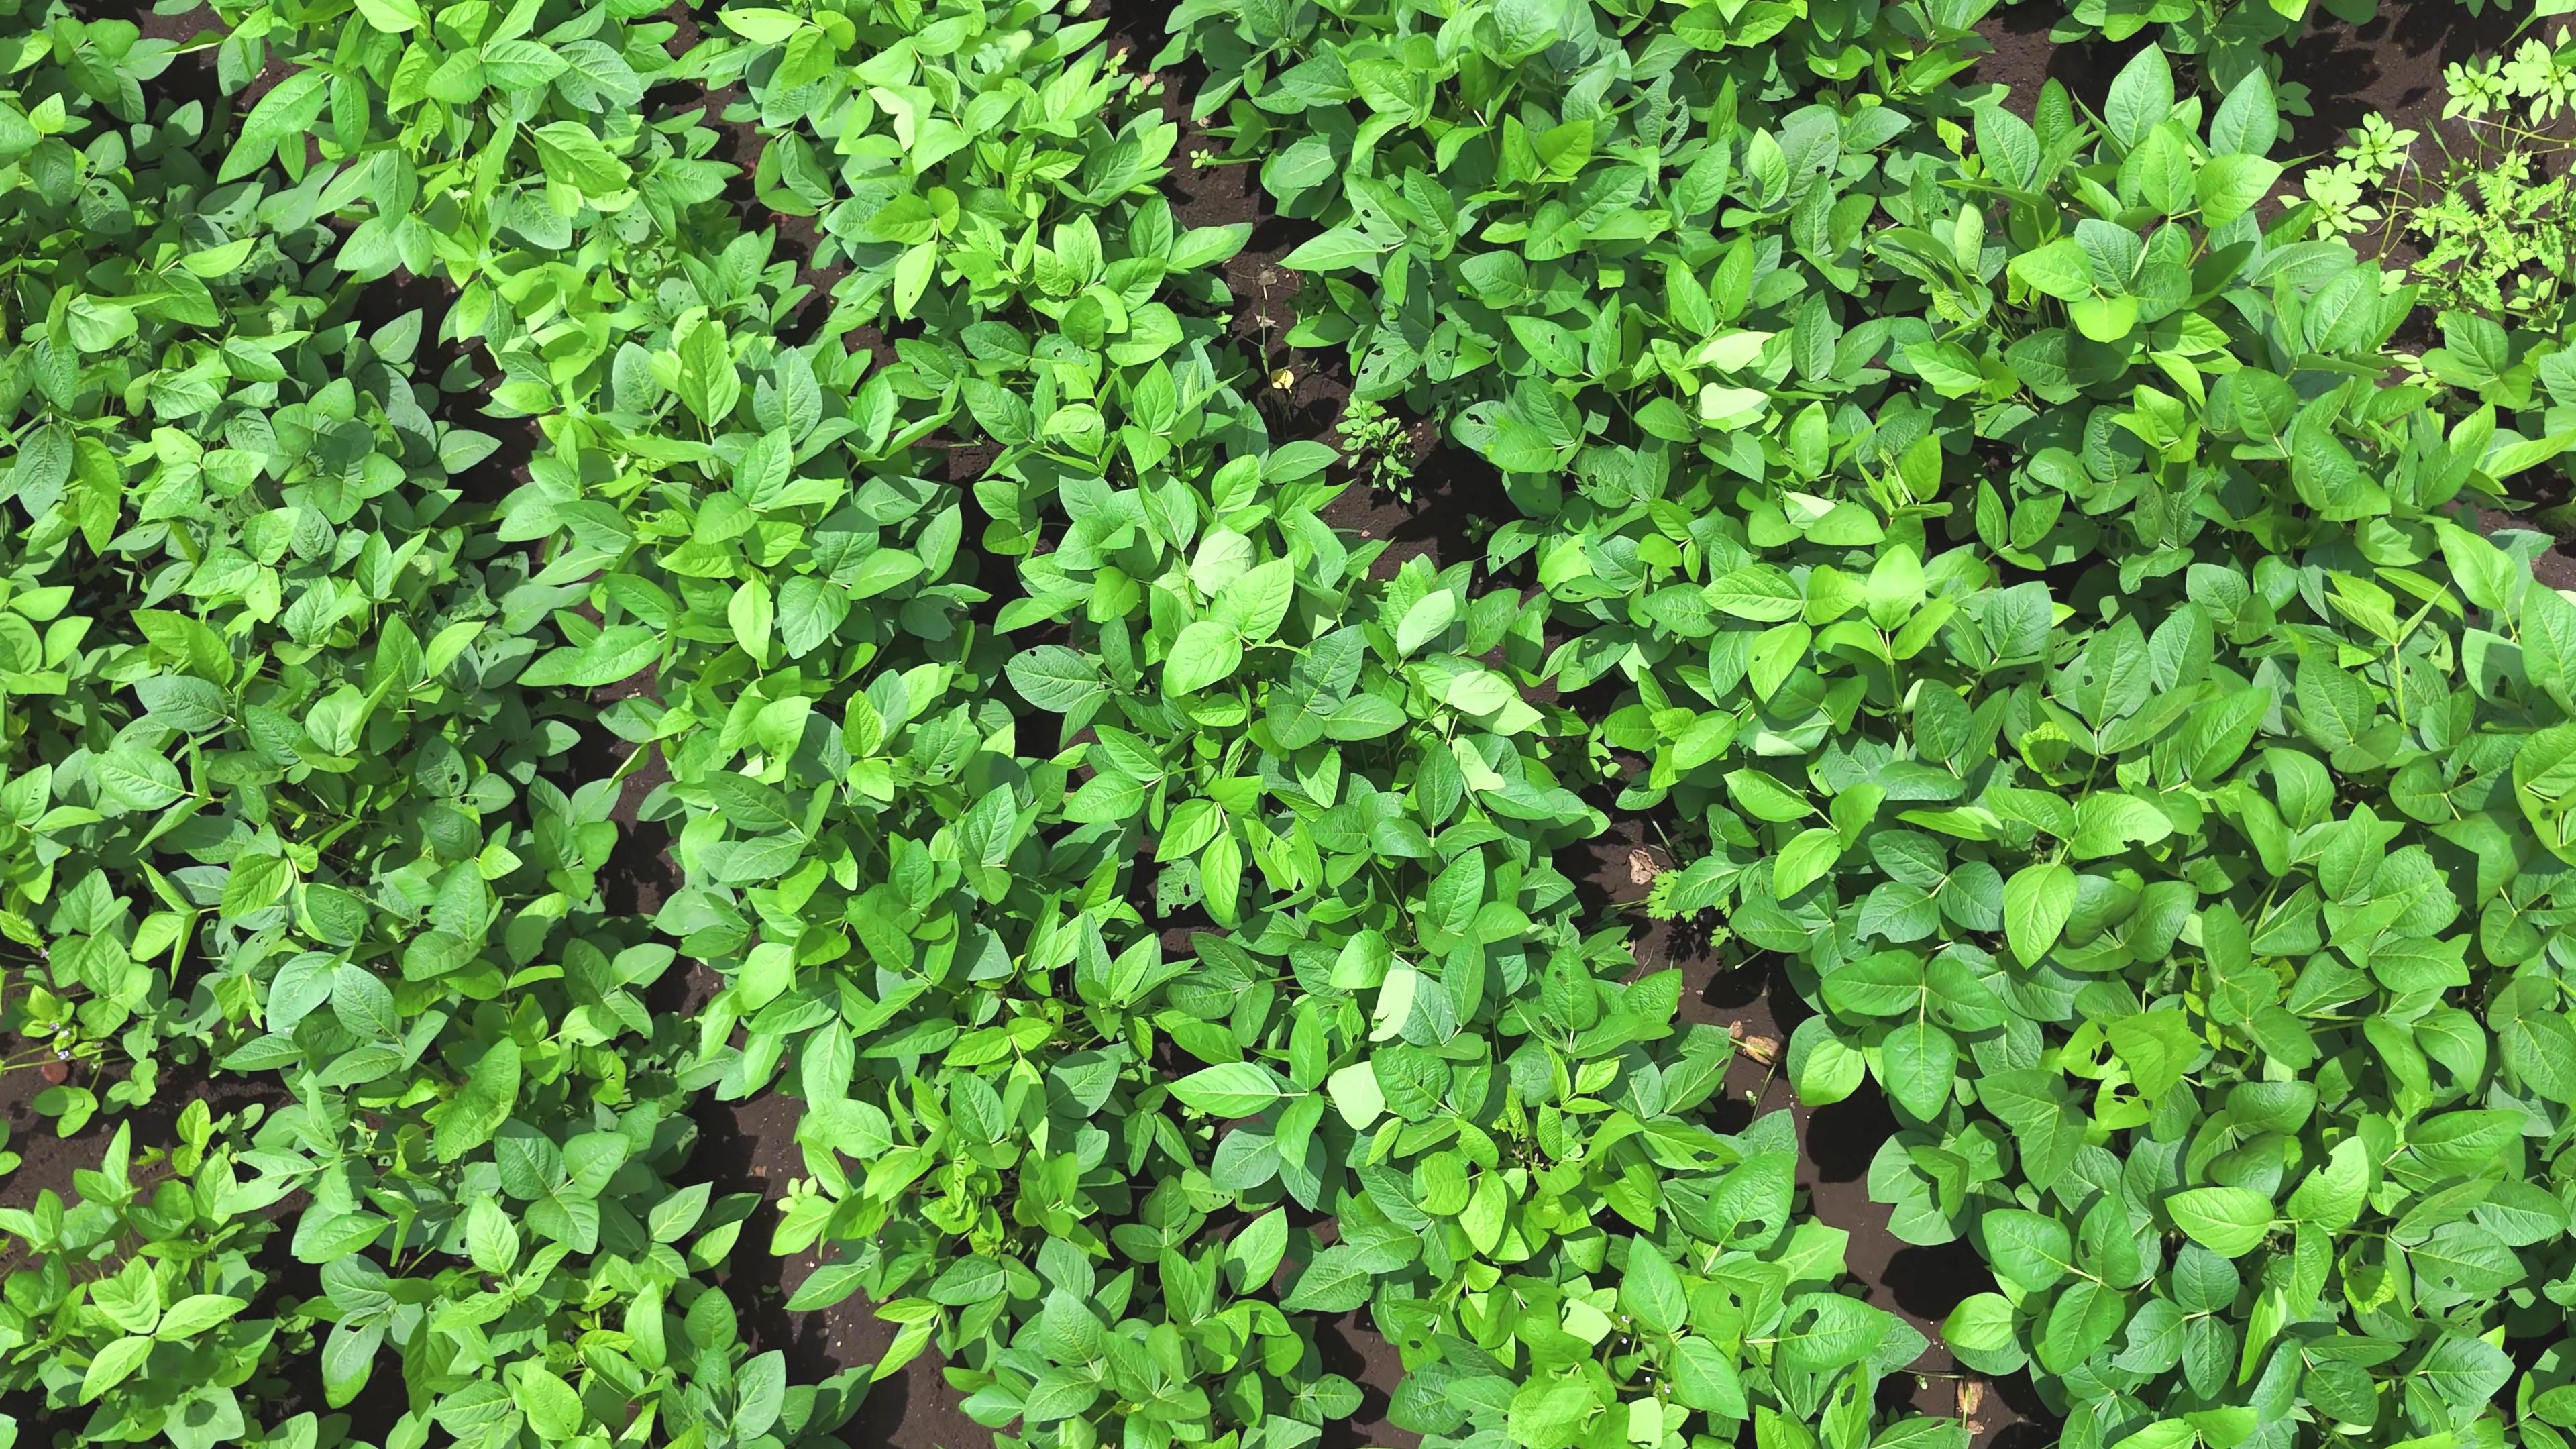
Label: Healthy